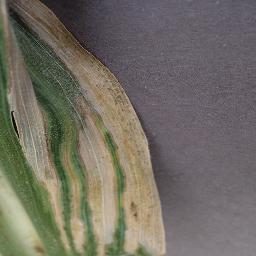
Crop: corn
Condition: (maize)_northern_blight